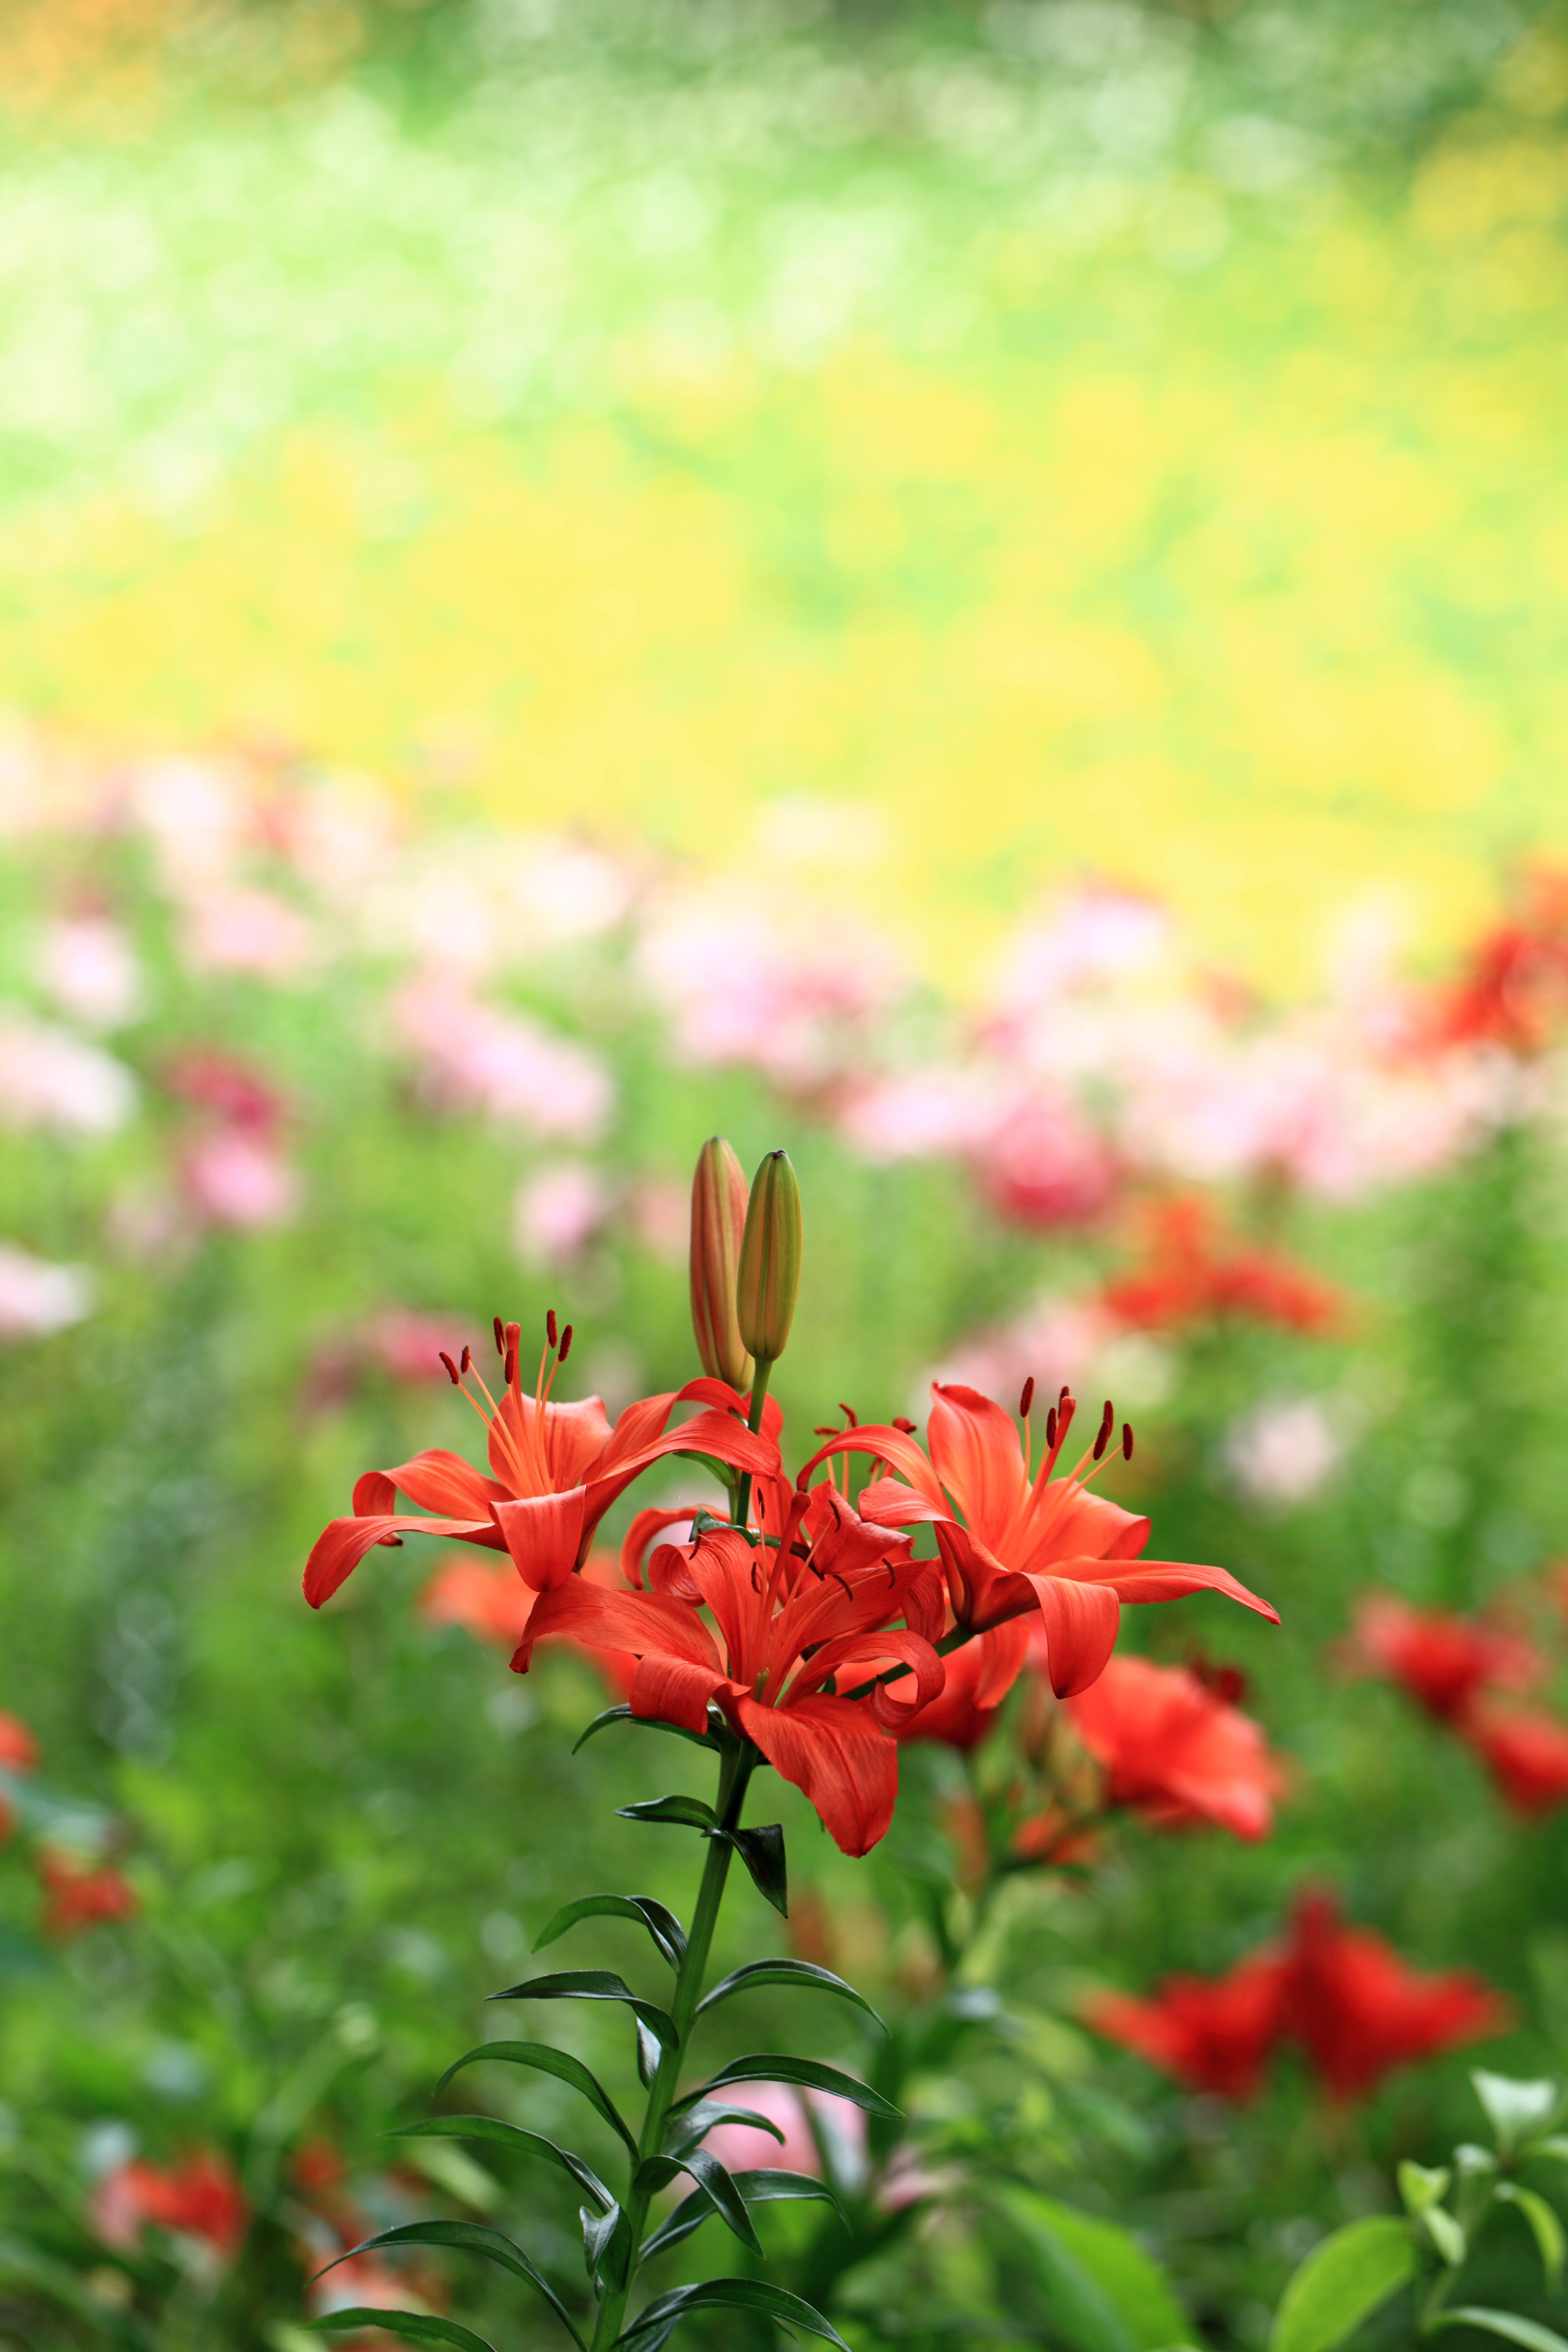
nature, grass, blossom, plant, lawn, meadow, prairie, leaf, flower, petal, high, autumn, botany, garden, flora, wildflower, shrub, 5d, hires, lily, markii, hi, res, resolution, lilium, seibu, tokorozawashi, saitamaken, flowering plant, land plant